Pascal Théault

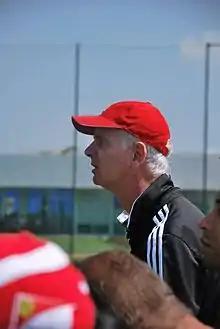
Théault in 2014

Pascal Théault (born 10 December 1956) is a French former footballer and football manager.